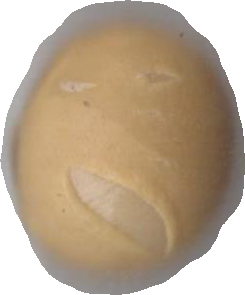
Variety: Dega